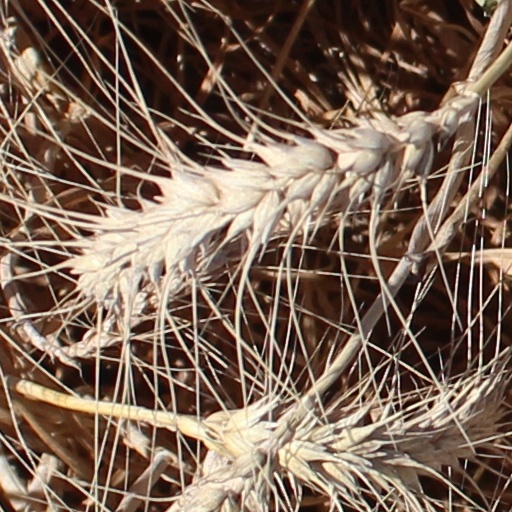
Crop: wheat